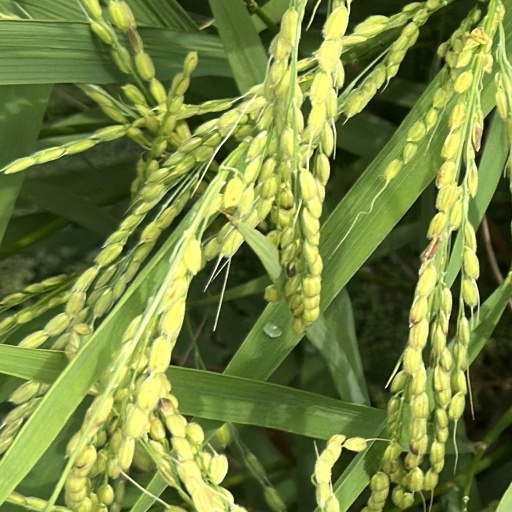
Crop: rice